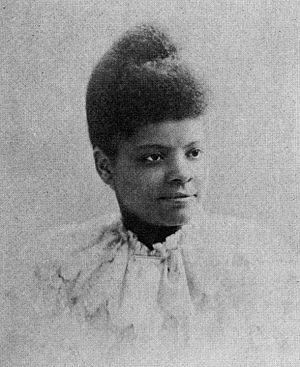
Le mouvement américain des droits civiques désigne les diverses luttes et manifestations menées par des citoyens américains, majoritairement des Afro-Américains et par des Blancs antiracistes pour que soient appliqués les droits constitutionnels des Afro-Américains garantis par plusieurs amendements au lendemain de la Guerre de Sécession : le Treizième amendement de la Constitution des États-Unis du 6 décembre 1865 abolissant l'esclavage, le Quatorzième amendement de la Constitution des États-Unis de 1868, accordant la citoyenneté à toute personne née ou naturalisée aux États-Unis et interdisant toute restriction à ce droit, et le Quinzième amendement de la Constitution des États-Unis, de 1870, garantissant le droit de vote à tous les citoyens des États-Unis. Applications qui furent entravées dans les états du sud, par les lois Jim Crow, et par les divers règlements légalisant différents formes de ségrégation raciale. De façon plus générale le mouvement visaient l'abolition de toutes les formes de discrimination raciale entravant l'exercice du droit de vote, l'accès à l'éducation, à l'emploi et au logement sur l'ensemble des différents États constituant les États-Unis d'Amérique.
Ida Bell Wells-Barnett, plus connue sous le nom Ida B. Wells, est une journaliste afro-américaine, rédactrice en chef et avec son mari propriétaire d'un journal. Elle est un chef de file au début du mouvement des droits civiques ; elle a documenté l'ampleur du lynchage aux États-Unis. Elle a également été active dans le mouvement des droits des femmes et le mouvement pour le suffrage des femmes.